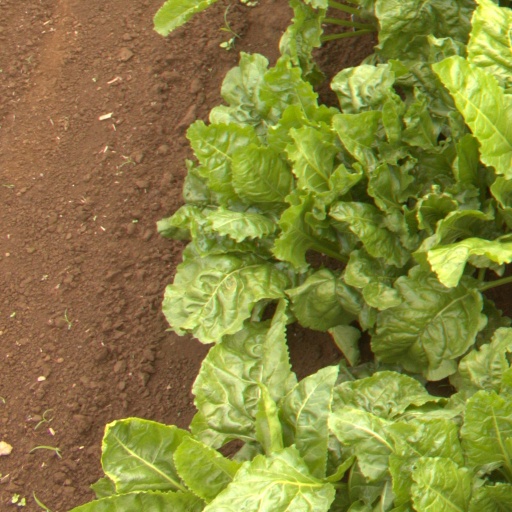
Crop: sugar beet